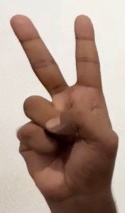
ASL sign: V